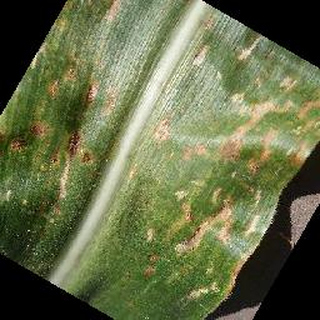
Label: corn_cercospora_leaf_spot